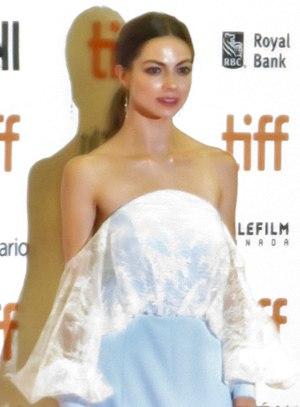
Caitlin Carver est une actrice et une danseuse américaine.